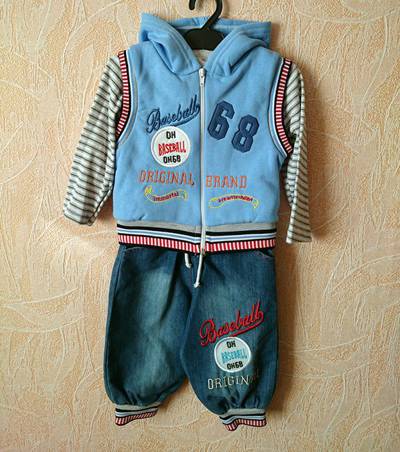
Waste category: clothes